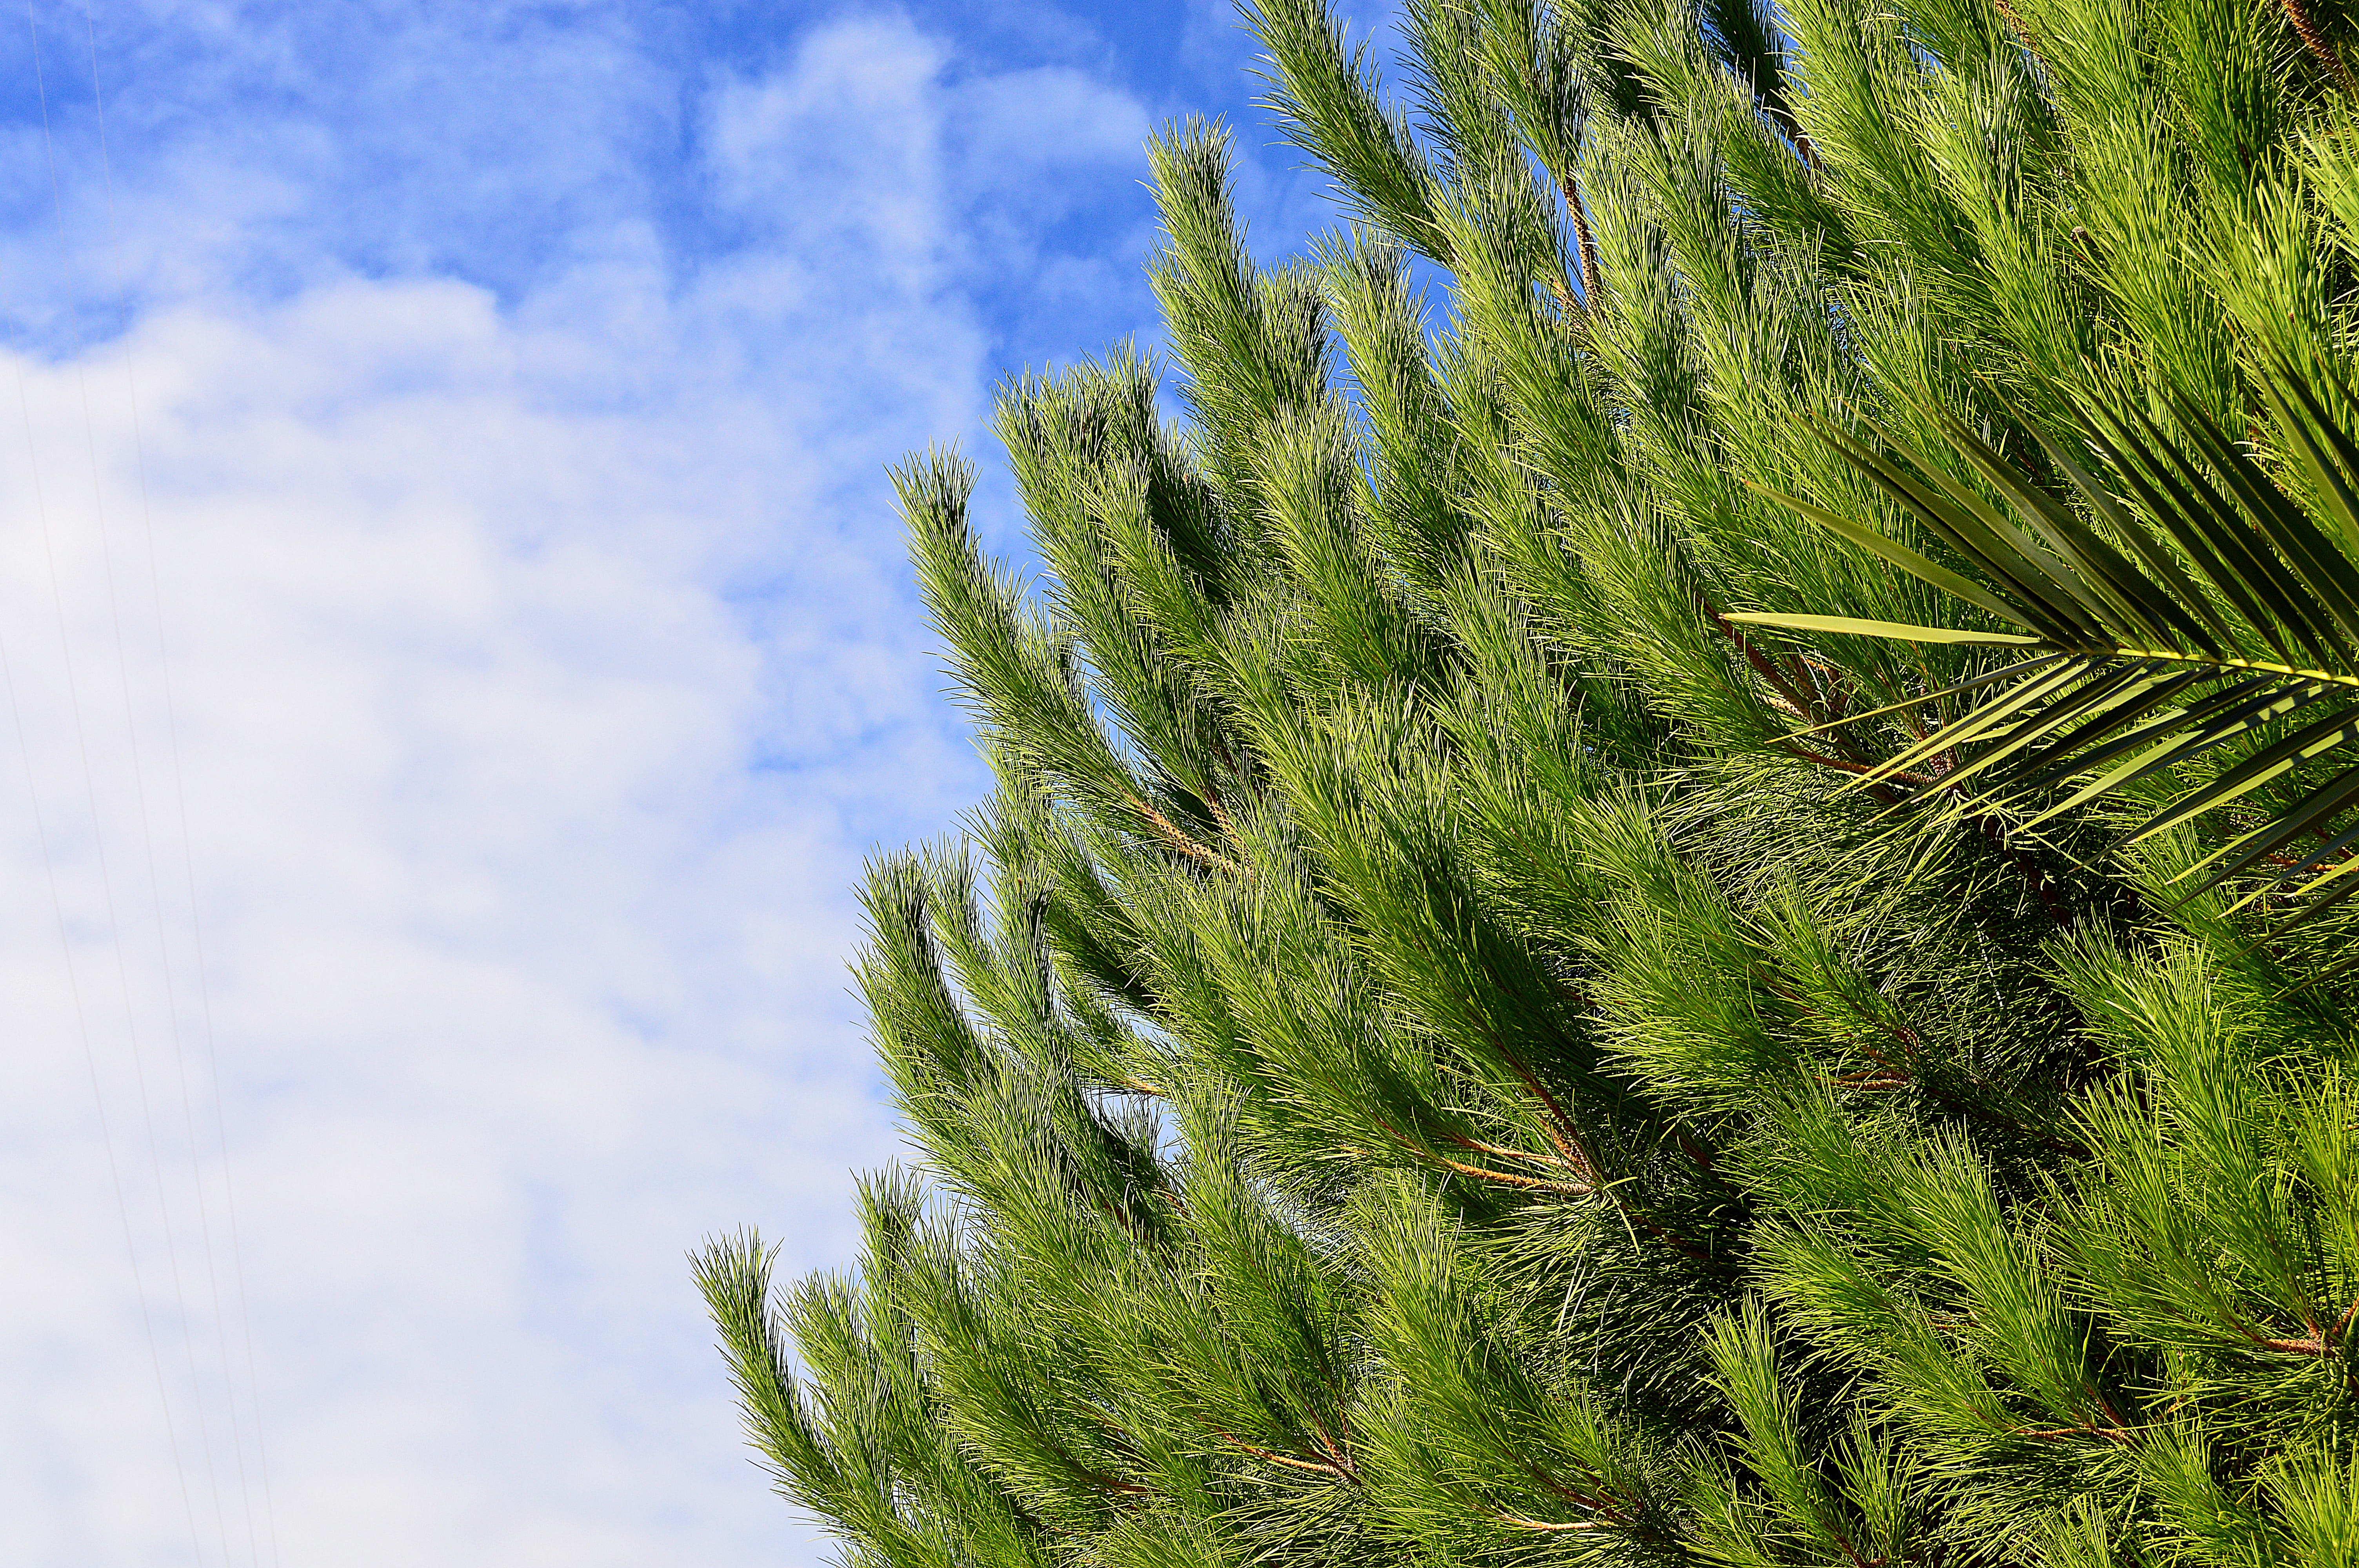
vegetation, tree, plant, green, sky, daytime, terrestrial plant, grass family, evergreen, grass, botany, leaf, woody plant, flower, palm tree, pine, arecales, pine family, vascular plant, American larch, flowering plant, conifer, red pine, rosemary